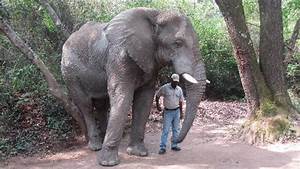
Label: elephant